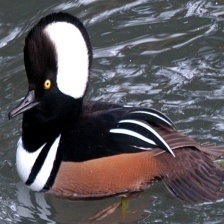
Species: HOODED MERGANSER
Scientific name: LOPHODYTES CUCULLATUS